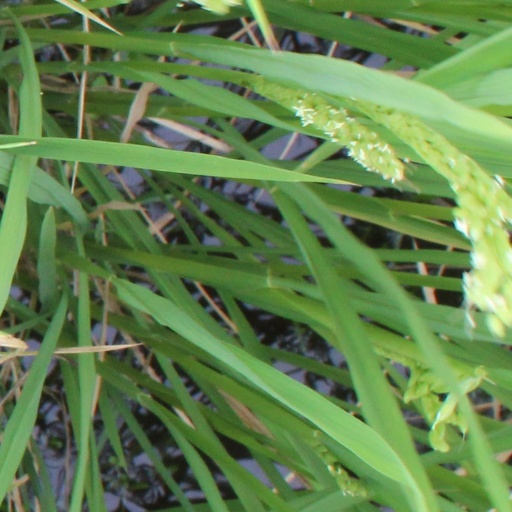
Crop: rice